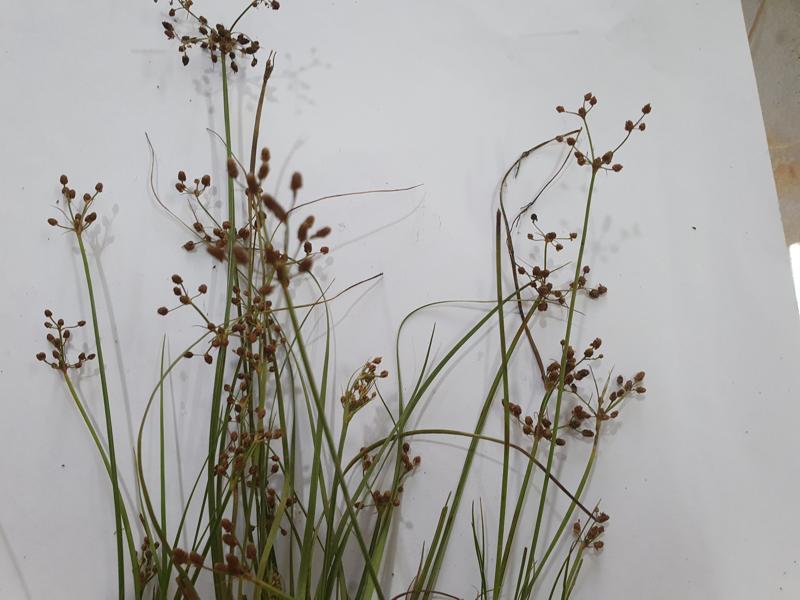
Weed species: Fimbristylis littoralis